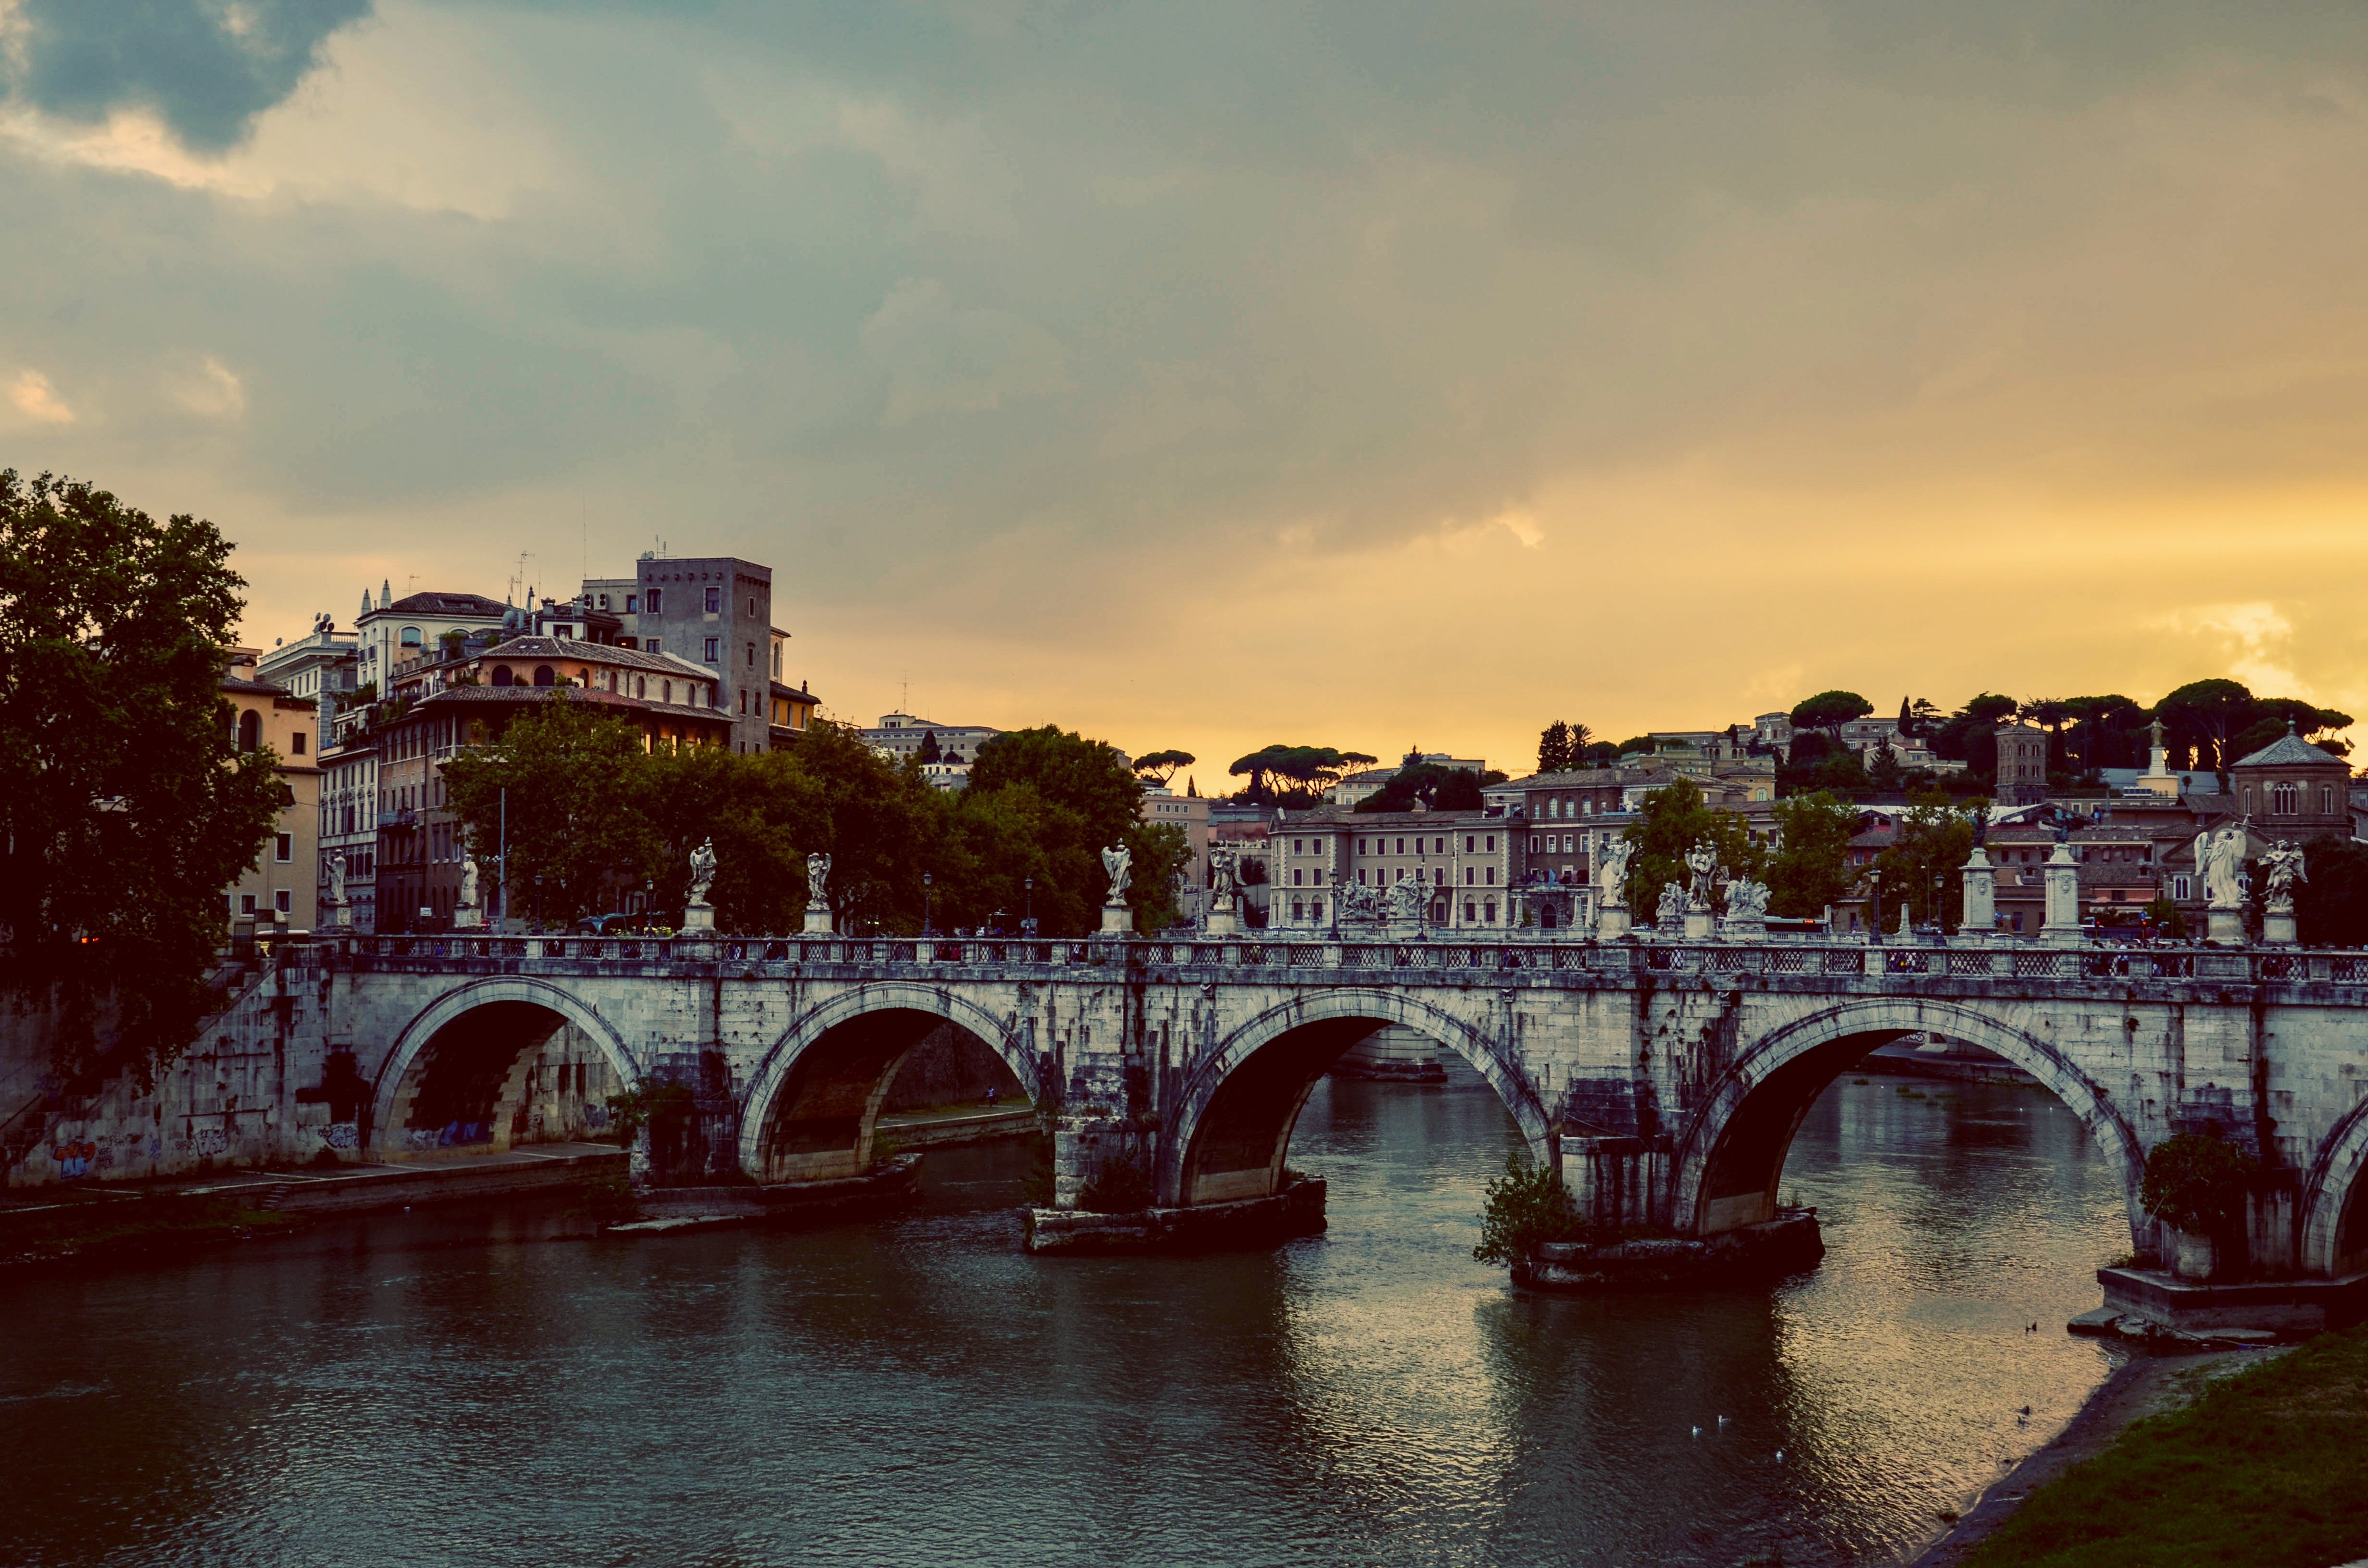
sunset, bridge, morning, dawn, city, river, cityscape, dusk, evening, reflection, landmark, waterway, human settlement